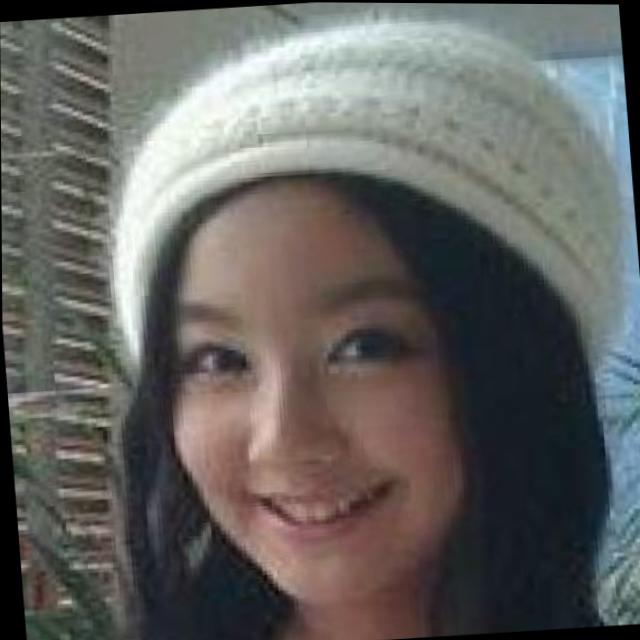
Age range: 13-20